Colonial Hall

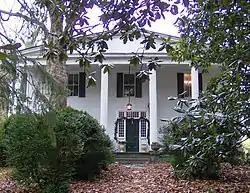
Colonial Hall in 2010

Colonial Hall is a historic mansion in Oliver Springs, Tennessee, United States.